Jeremiah Service House

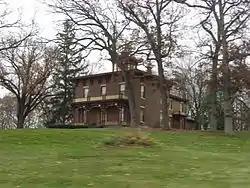
Jeremiah Service House, November 2013

Jeremiah H. Service House, also known as Old Republic, is a historic home located at New Carlisle, St. Joseph County, Indiana. It was built in 1860–1861, and is a two-story, square plan, Italianate style brick dwelling with additions. It features a full-width front porch, paired scroll-sawn brackets, and a central cupola topped by Turkish-style onion dome. Also on the property are the contributing ice house and smokehouse.